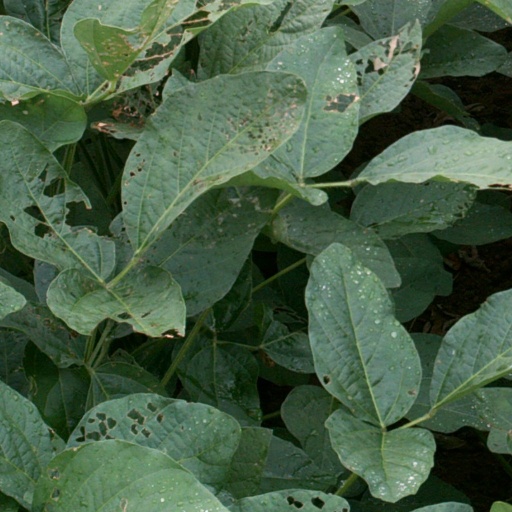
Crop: soybean